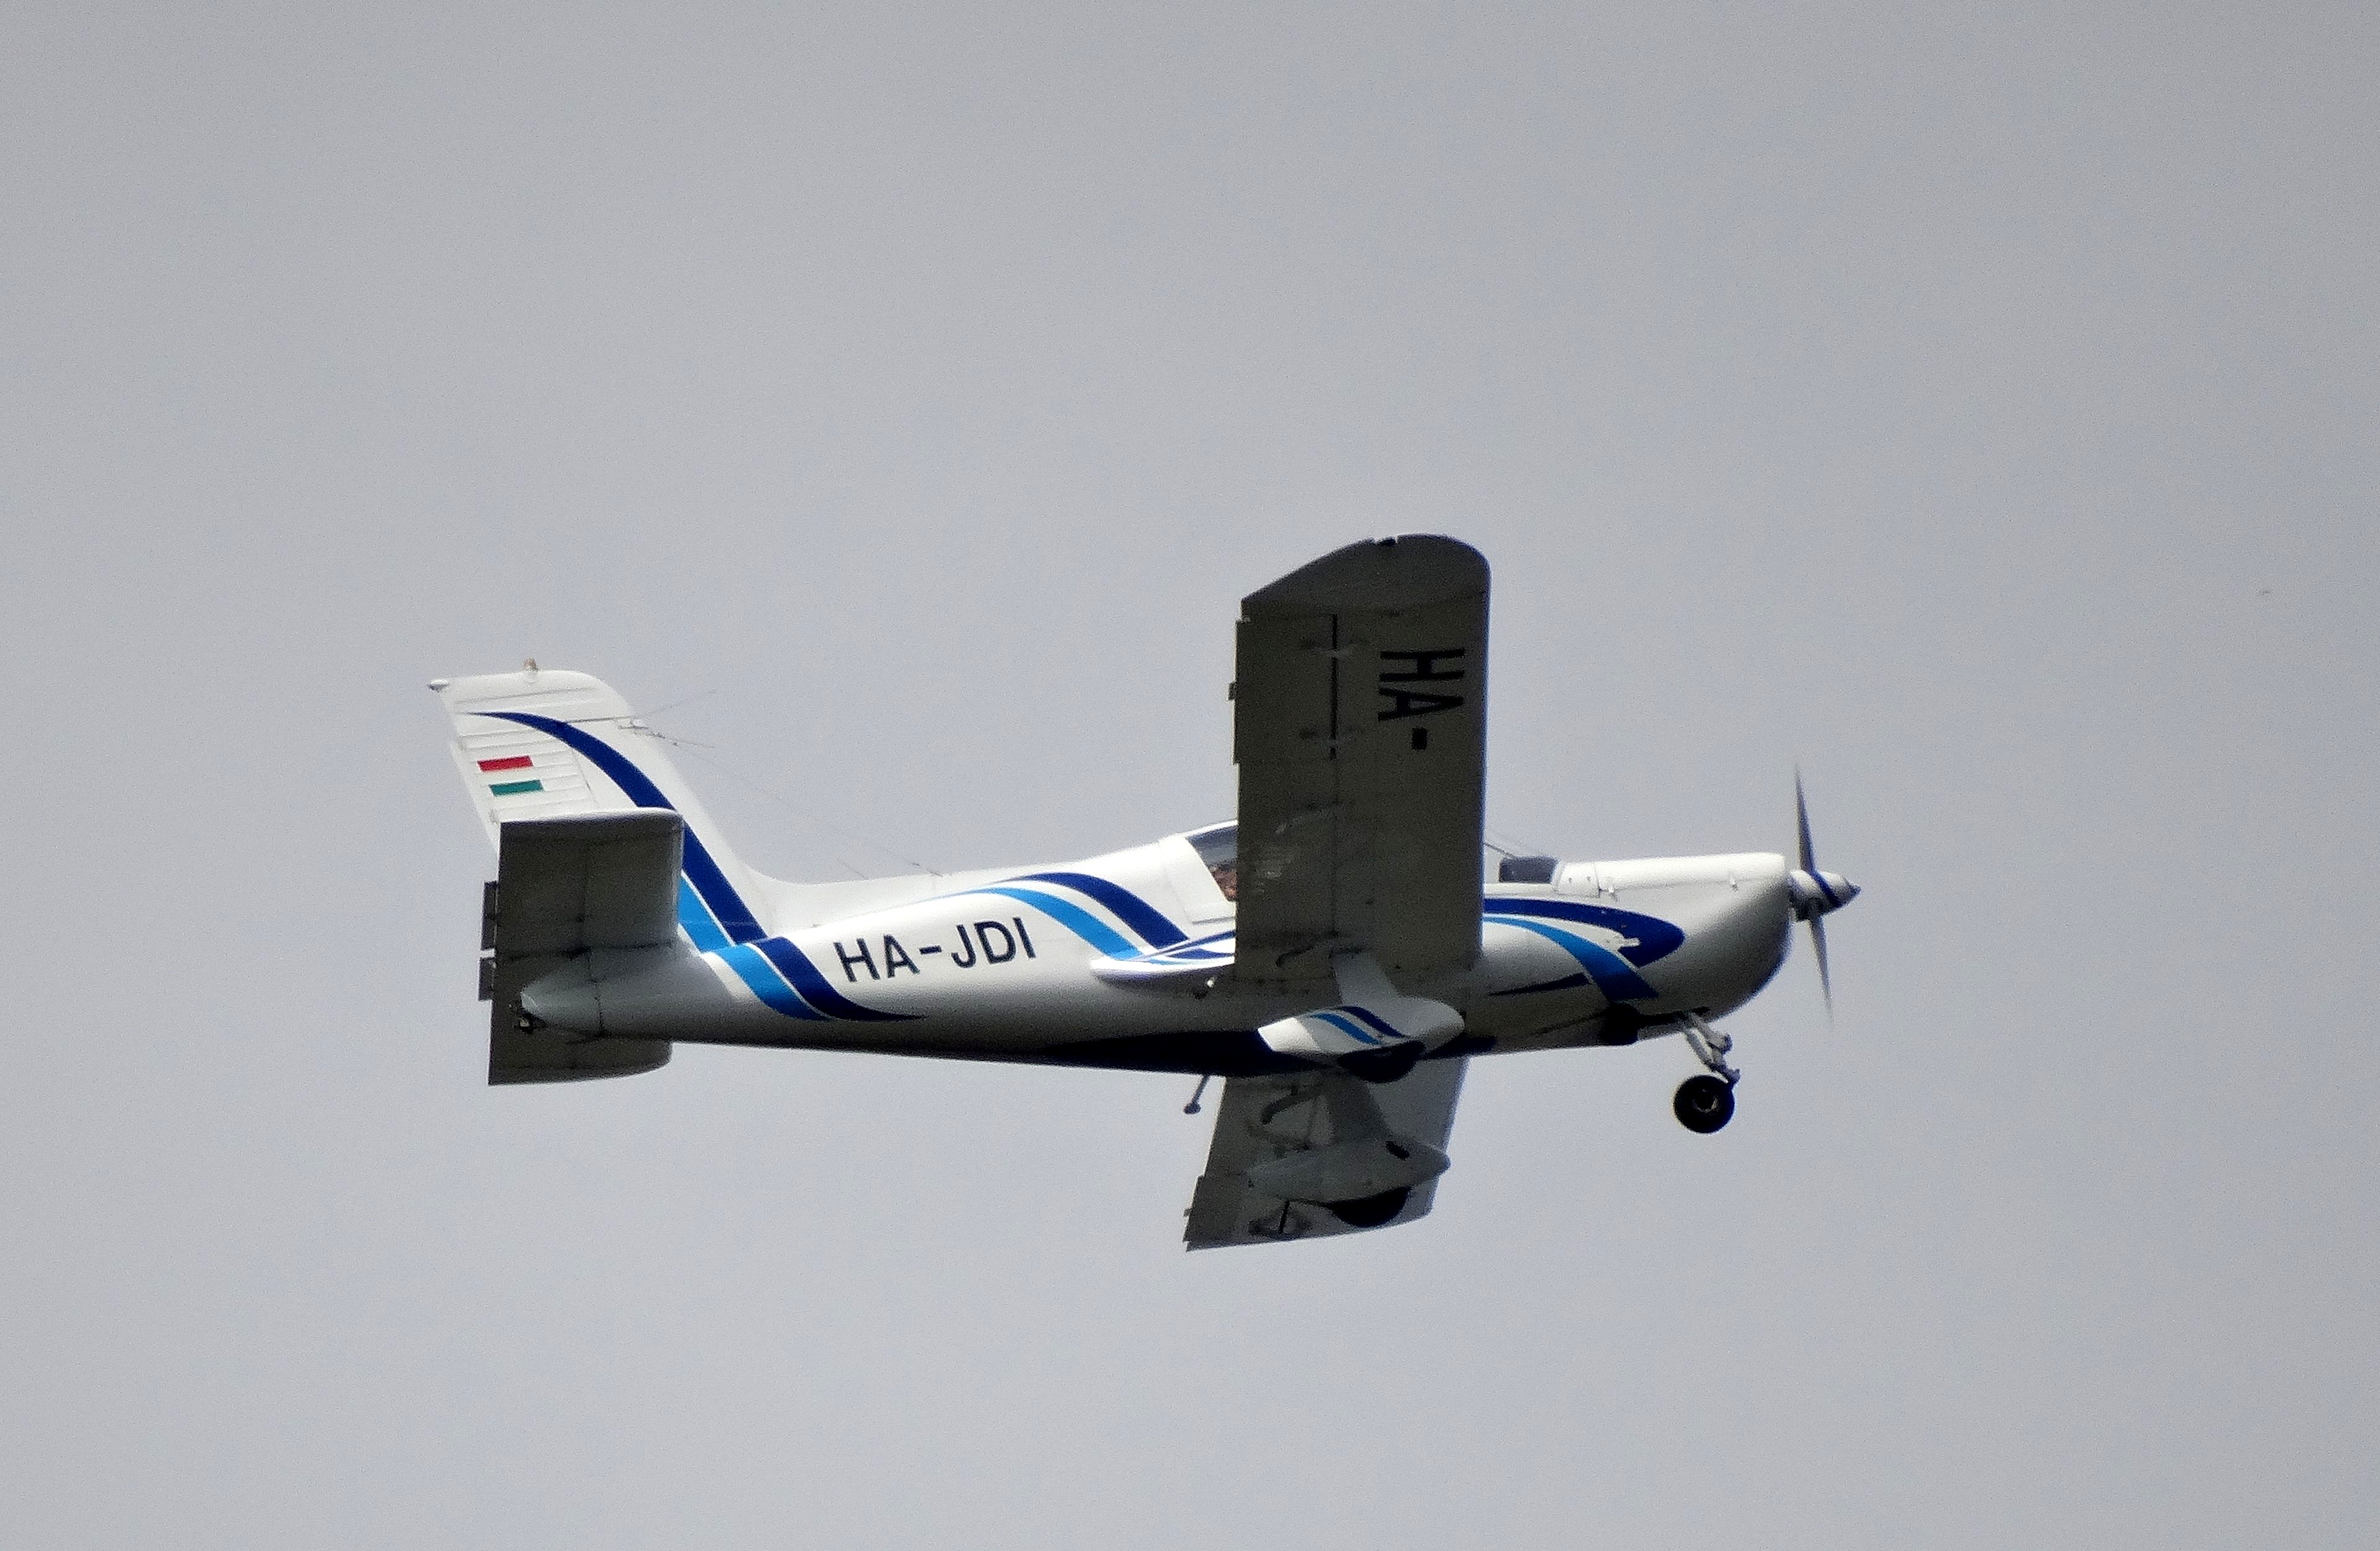
wing, sky, flying, airplane, aircraft, vehicle, airline, aviation, flight, airliner, propeller, takeoff, the plane, air show, light aircraft, air force, aerobatics, air travel, atmosphere of earth, aircraft engine, general aviation, air racing, propeller driven aircraft, white and blue